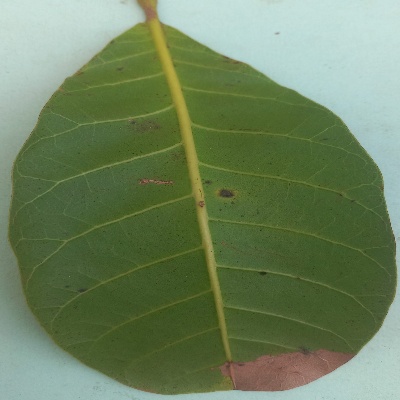
Crop: Cashew
Condition: anthracnose